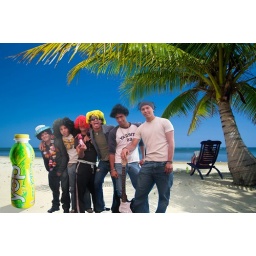
Relaxing under a palm tree on remote beach